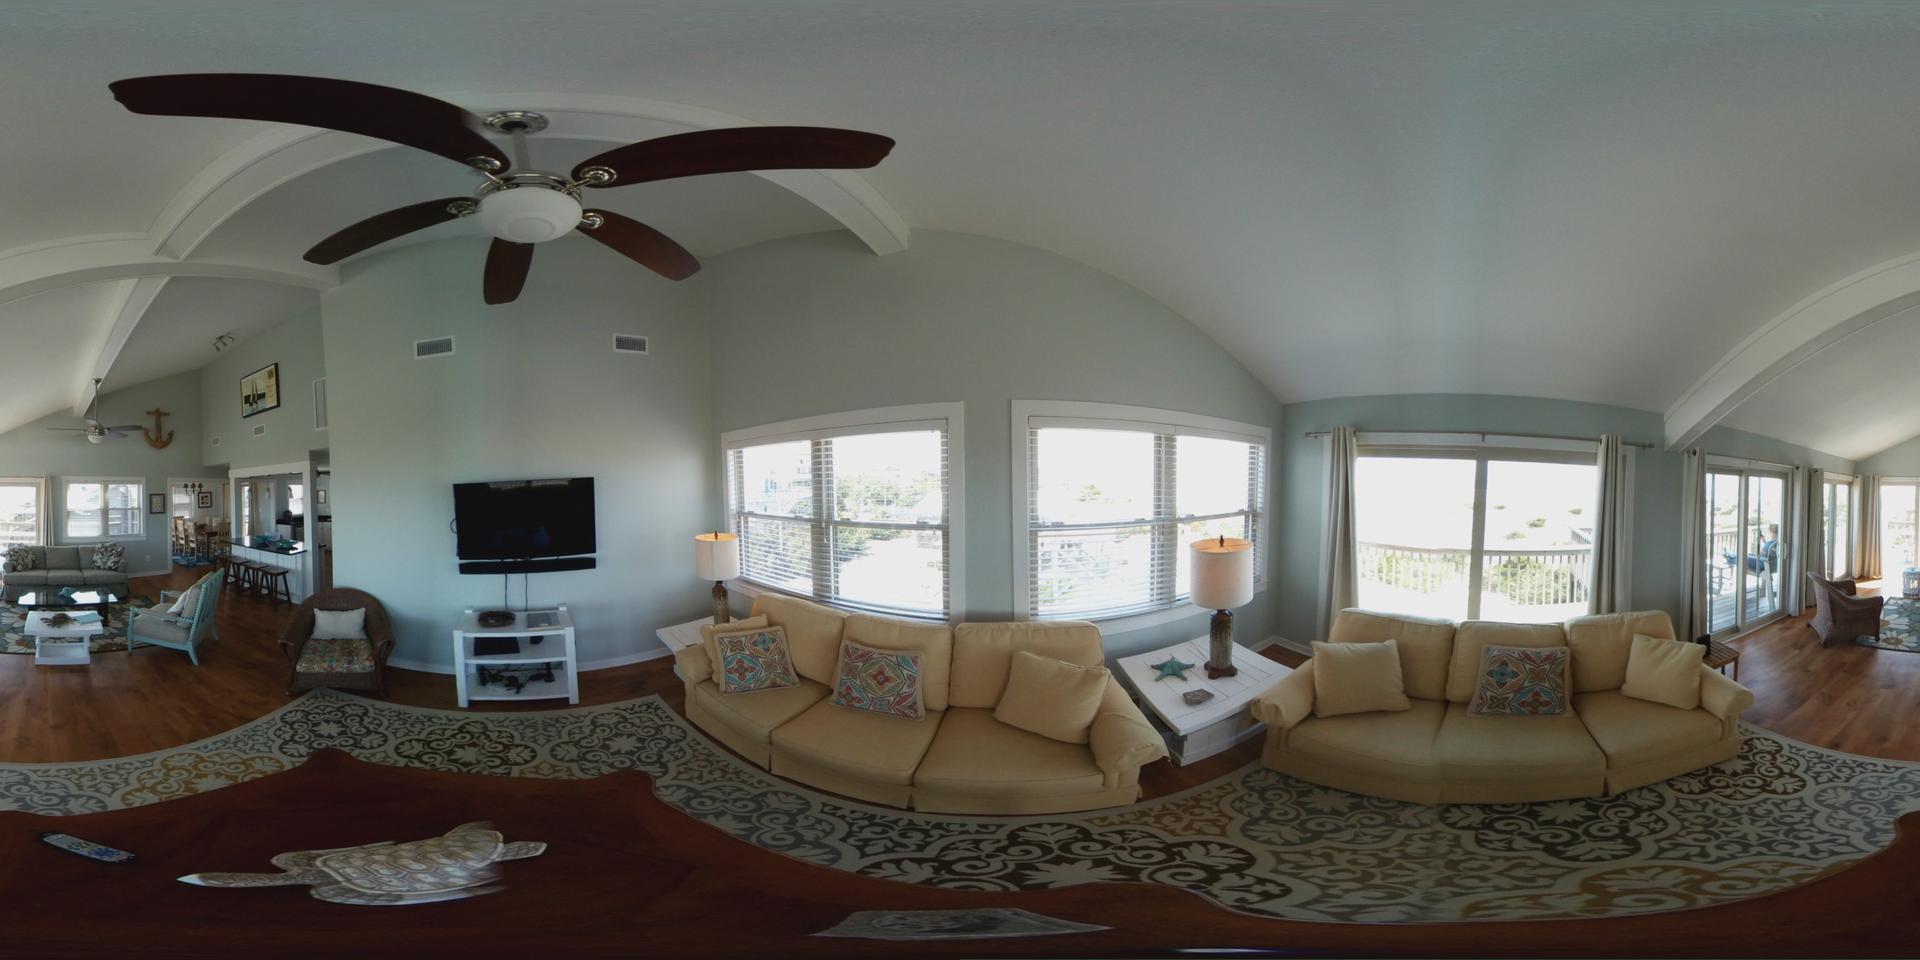
Referred object: the table lamp on the side table by the window

Referred object: dark wood ceiling fan